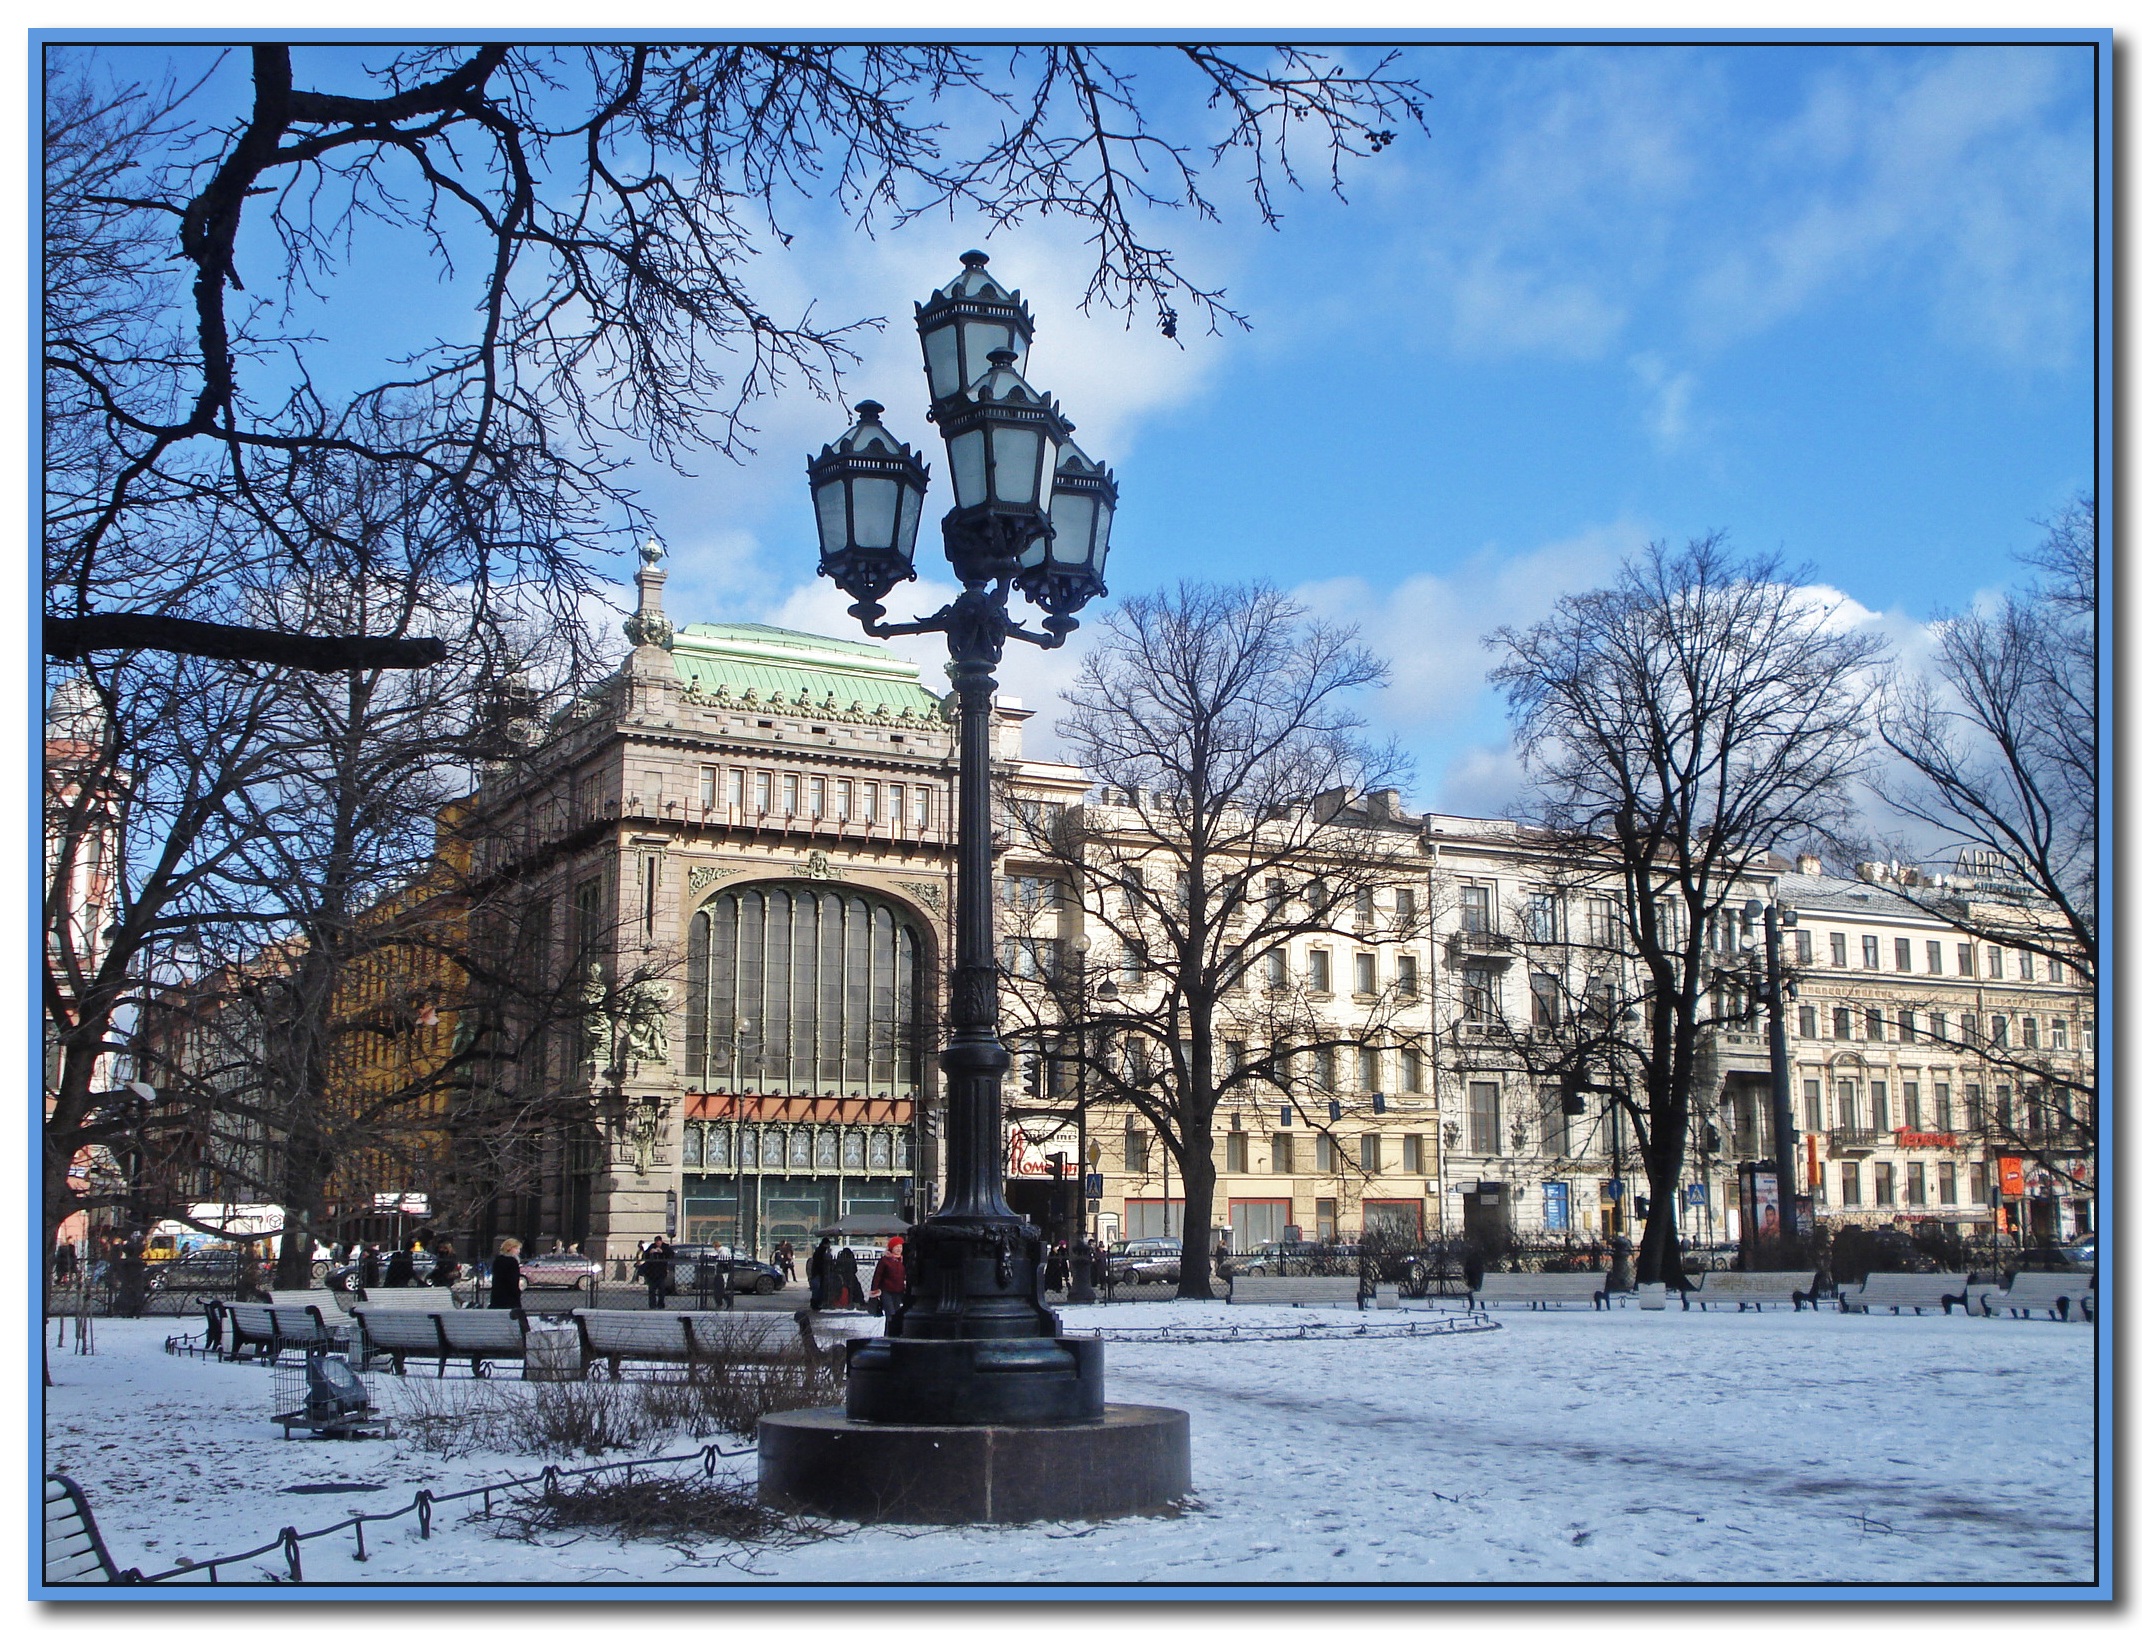
snow, winter, architecture, skyline, street, town, building, city, monument, cityscape, downtown, lantern, plaza, park, landmark, facade, trees, memorial, russia, st petersburg russia, nevsky avenue